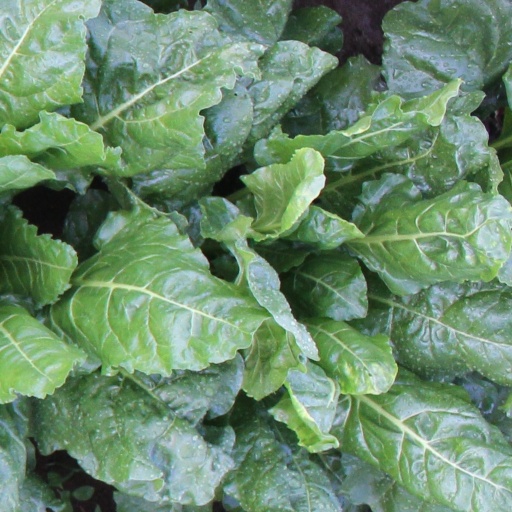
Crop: sugar beet